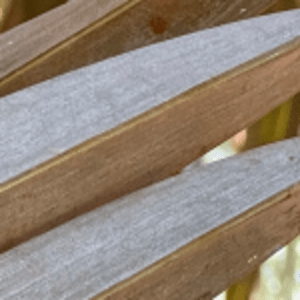
Label: Rachis Blight